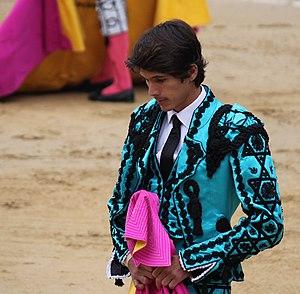
Le matador est le personnage central de la corrida. Torero principal et chef de la cuadrilla, c'est lui qui est chargé de mettre à mort le taureau.